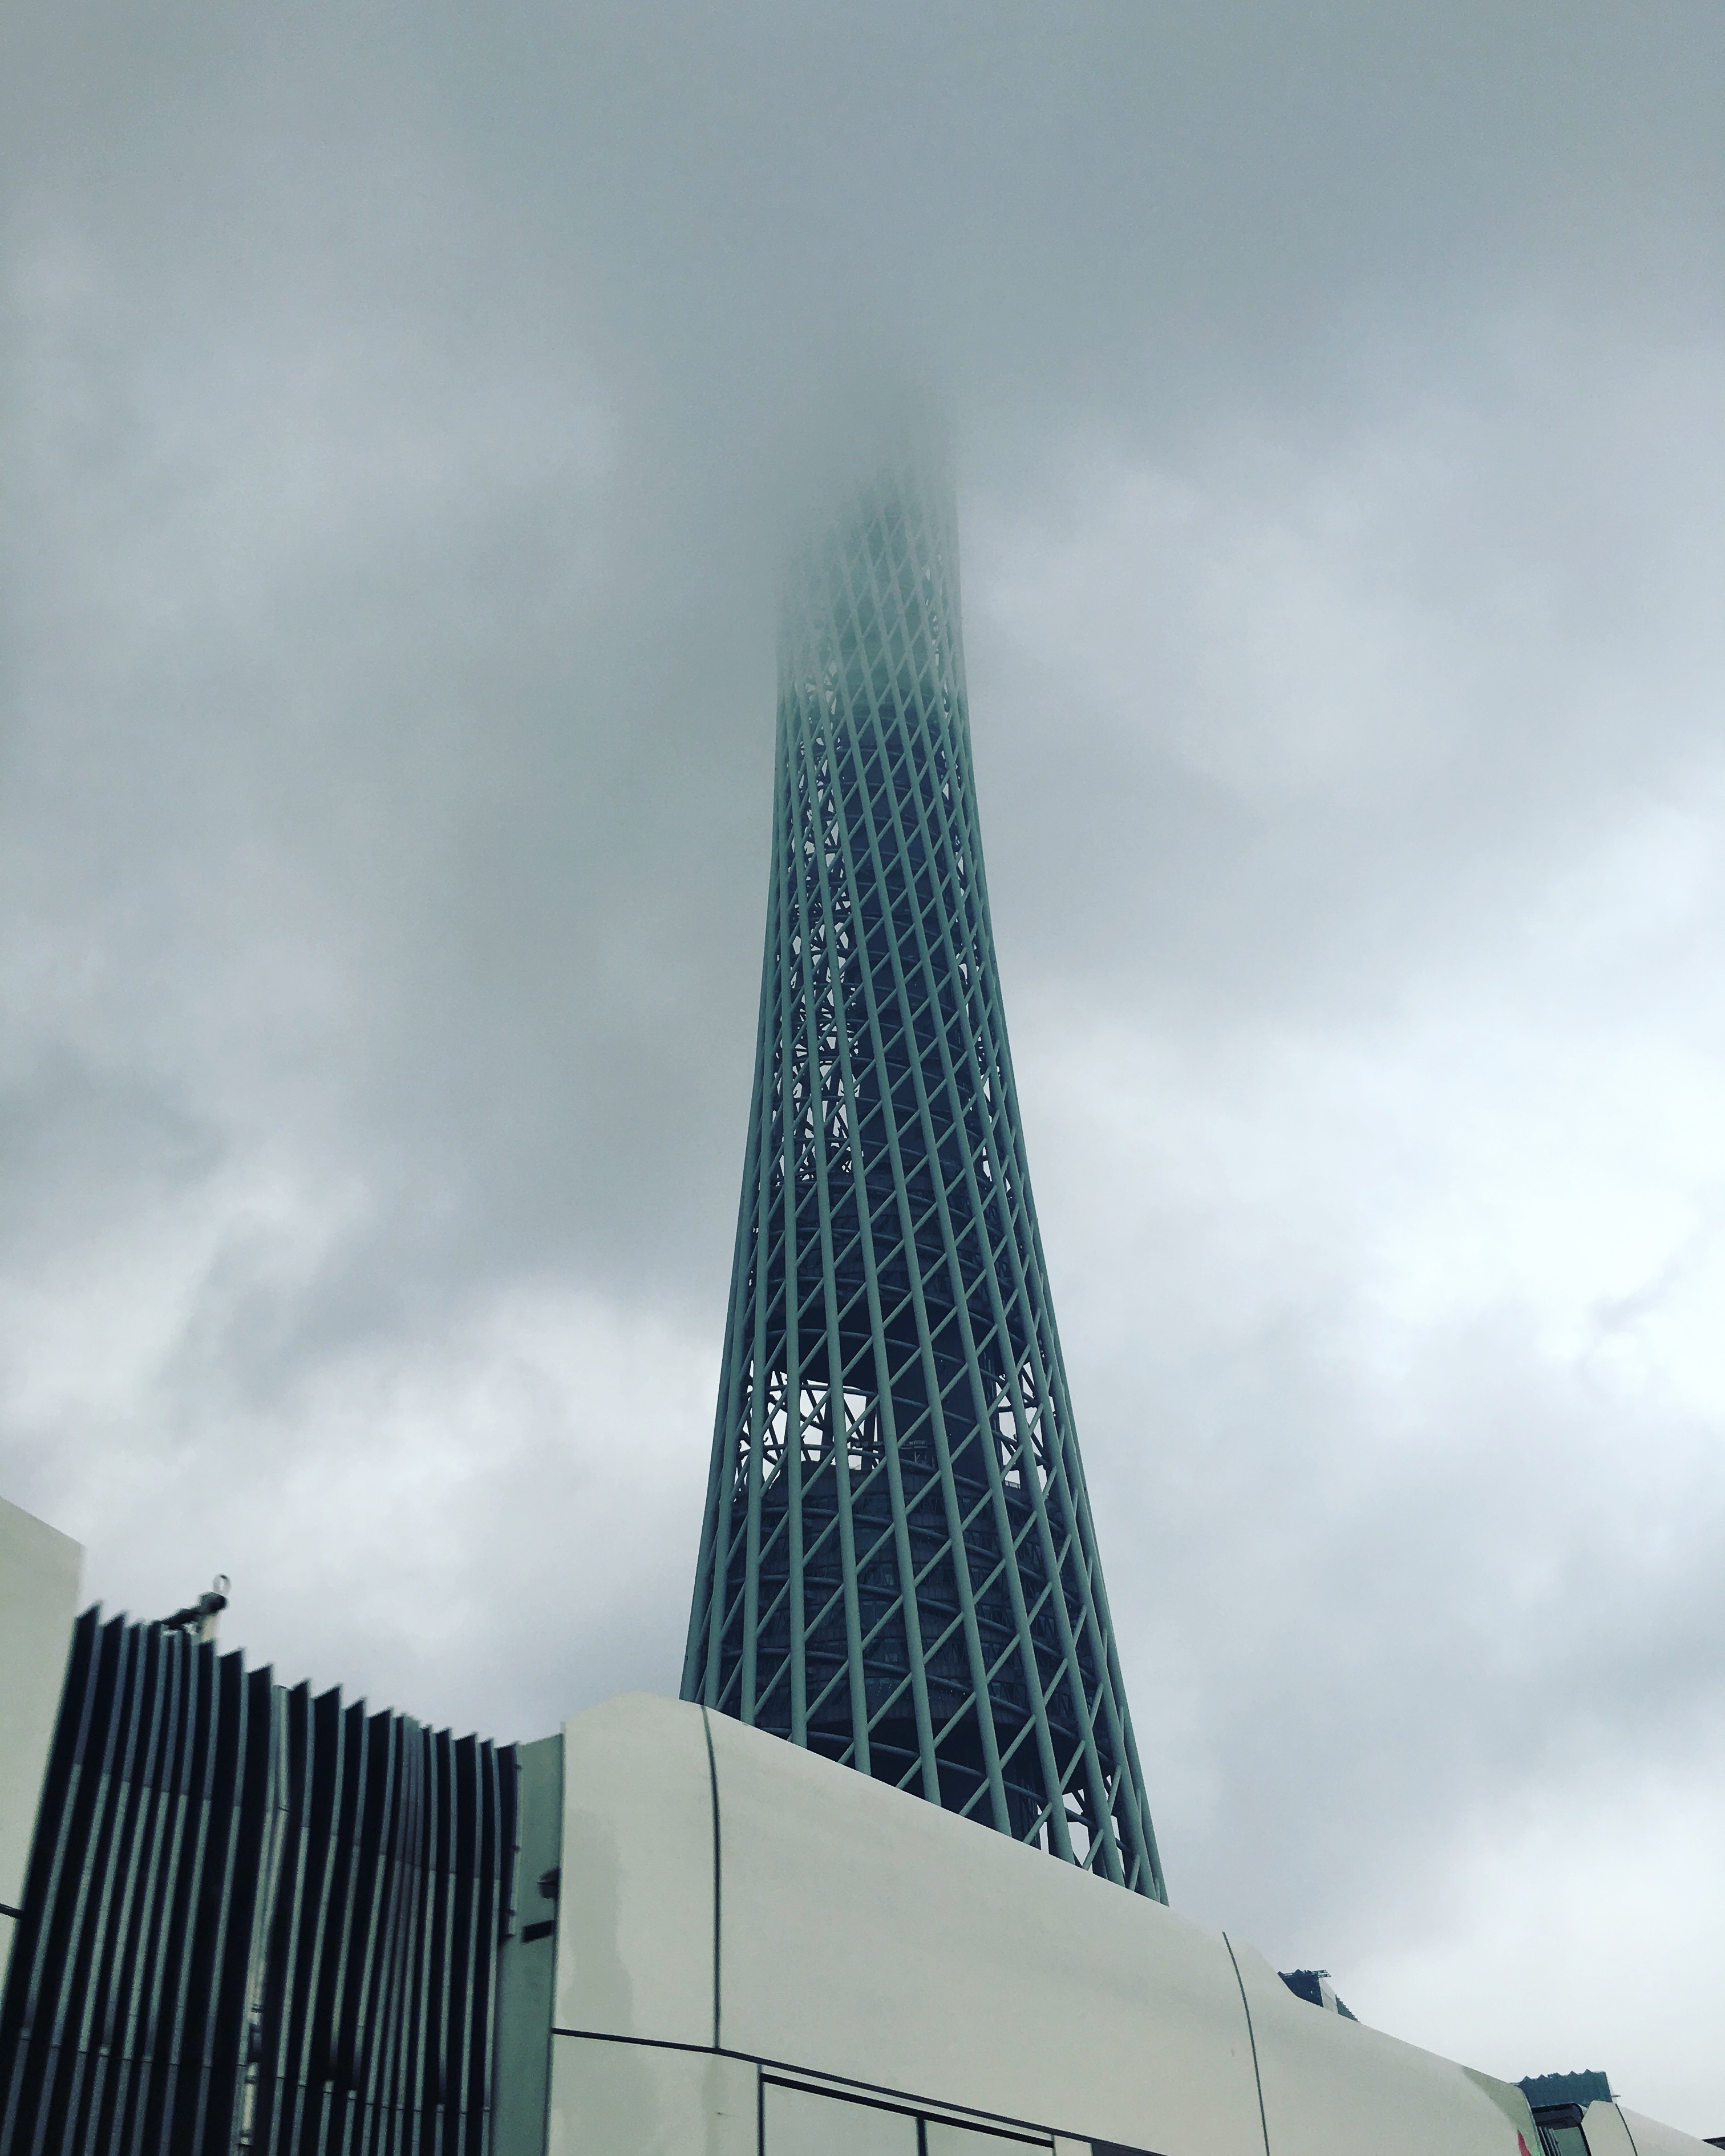
architecture, skyline, building, skyscraper, cityscape, tower, landmark, facade, tower block, spire